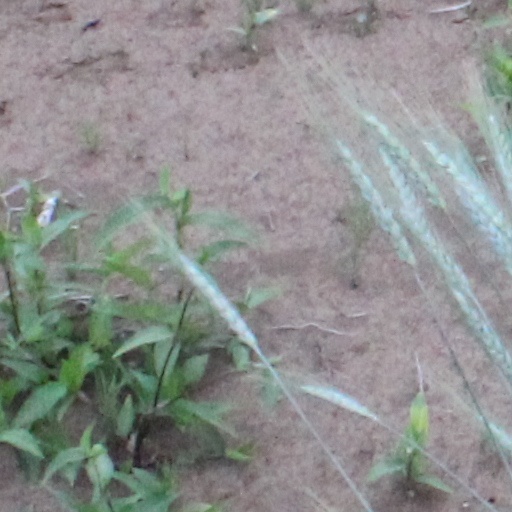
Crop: wheat